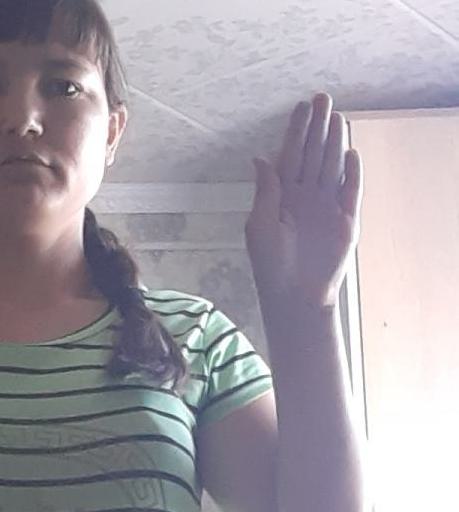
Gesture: stop